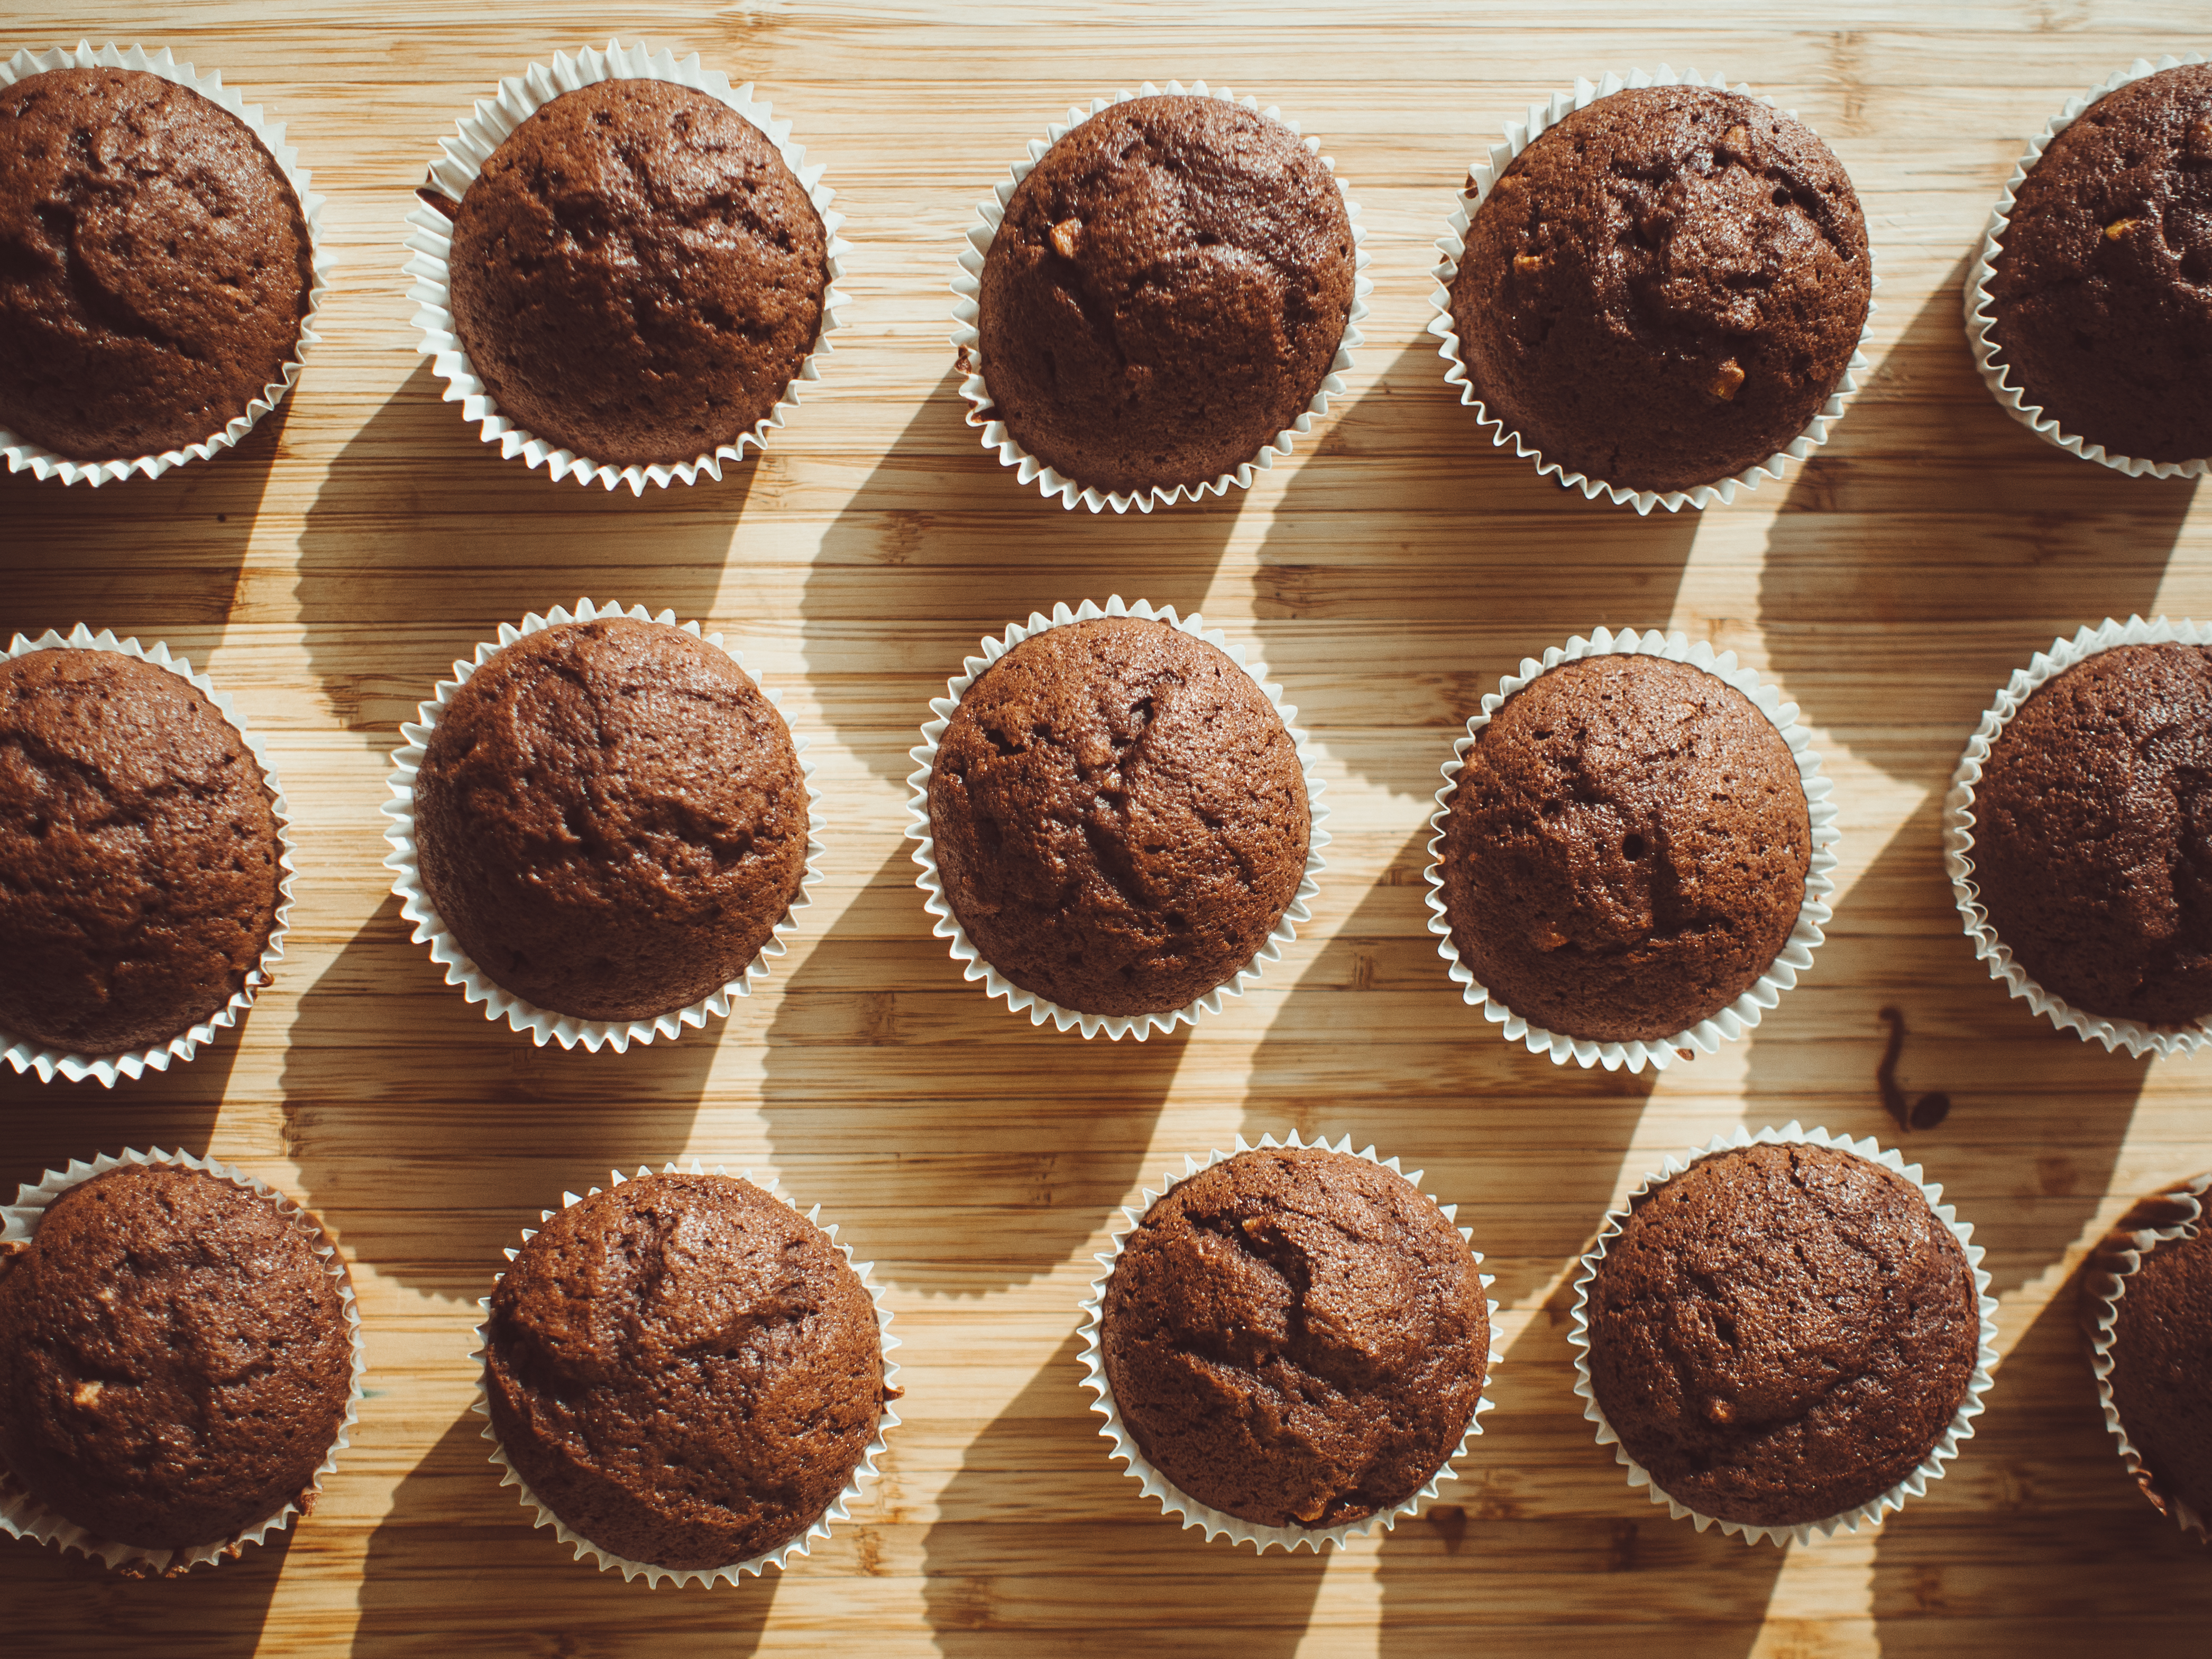
food, chocolate, cupcake, baking, dessert, cake, muffin, chocolate cake, bake, coconut, icing, muffins, baked goods, flavor, praline, buttercream, ganache, chocolate truffle, chocolate brownie, peanut butter cup